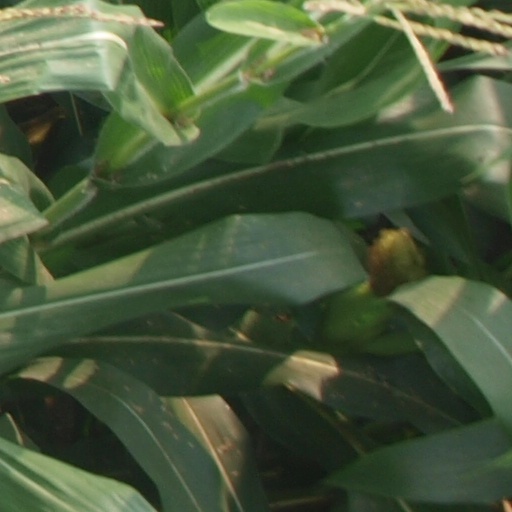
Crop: maize; corn